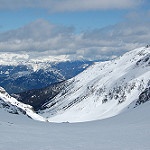
Scene: Outdoor